Night Train to Munich

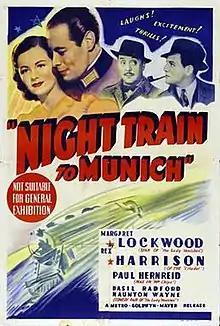
Theatrical release poster

Night Train to Munich is a 1940 British thriller film directed by Carol Reed and starring Margaret Lockwood and Rex Harrison. Written by Sidney Gilliat and Frank Launder, based on the 1939 short story “Report on a Fugitive” by Gordon Wellesley. The film is about an inventor and his daughter who are kidnapped by the Gestapo after the Nazis march into Prague in the prelude to the Second World War. A British secret service agent follows them, disguised as a senior German army officer pretending to woo the daughter over to the Nazi cause.